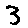
Label: 3